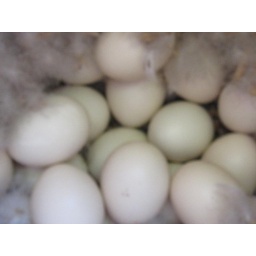
These eggs are in one of the duck boxes on Lake Kilarney behind the building where I work.